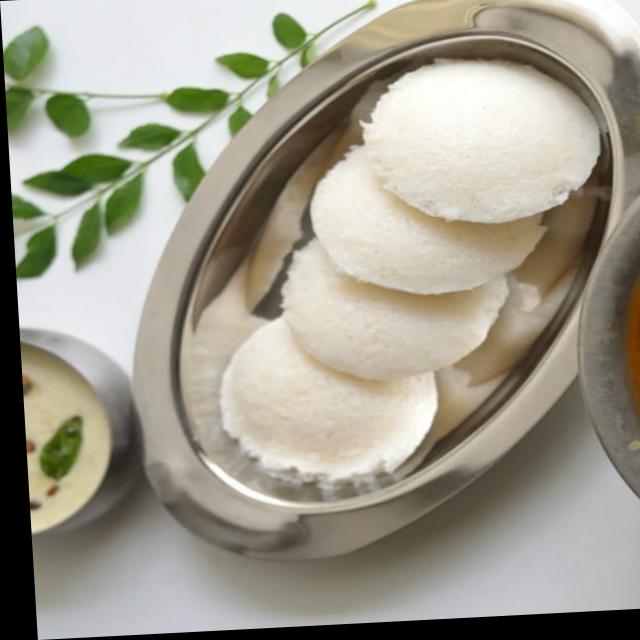
Dish: idli